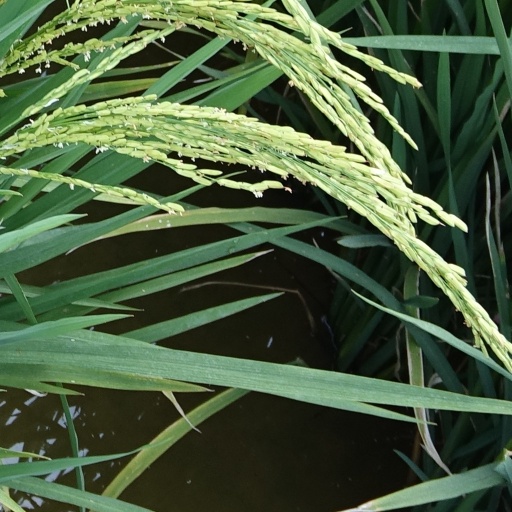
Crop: rice